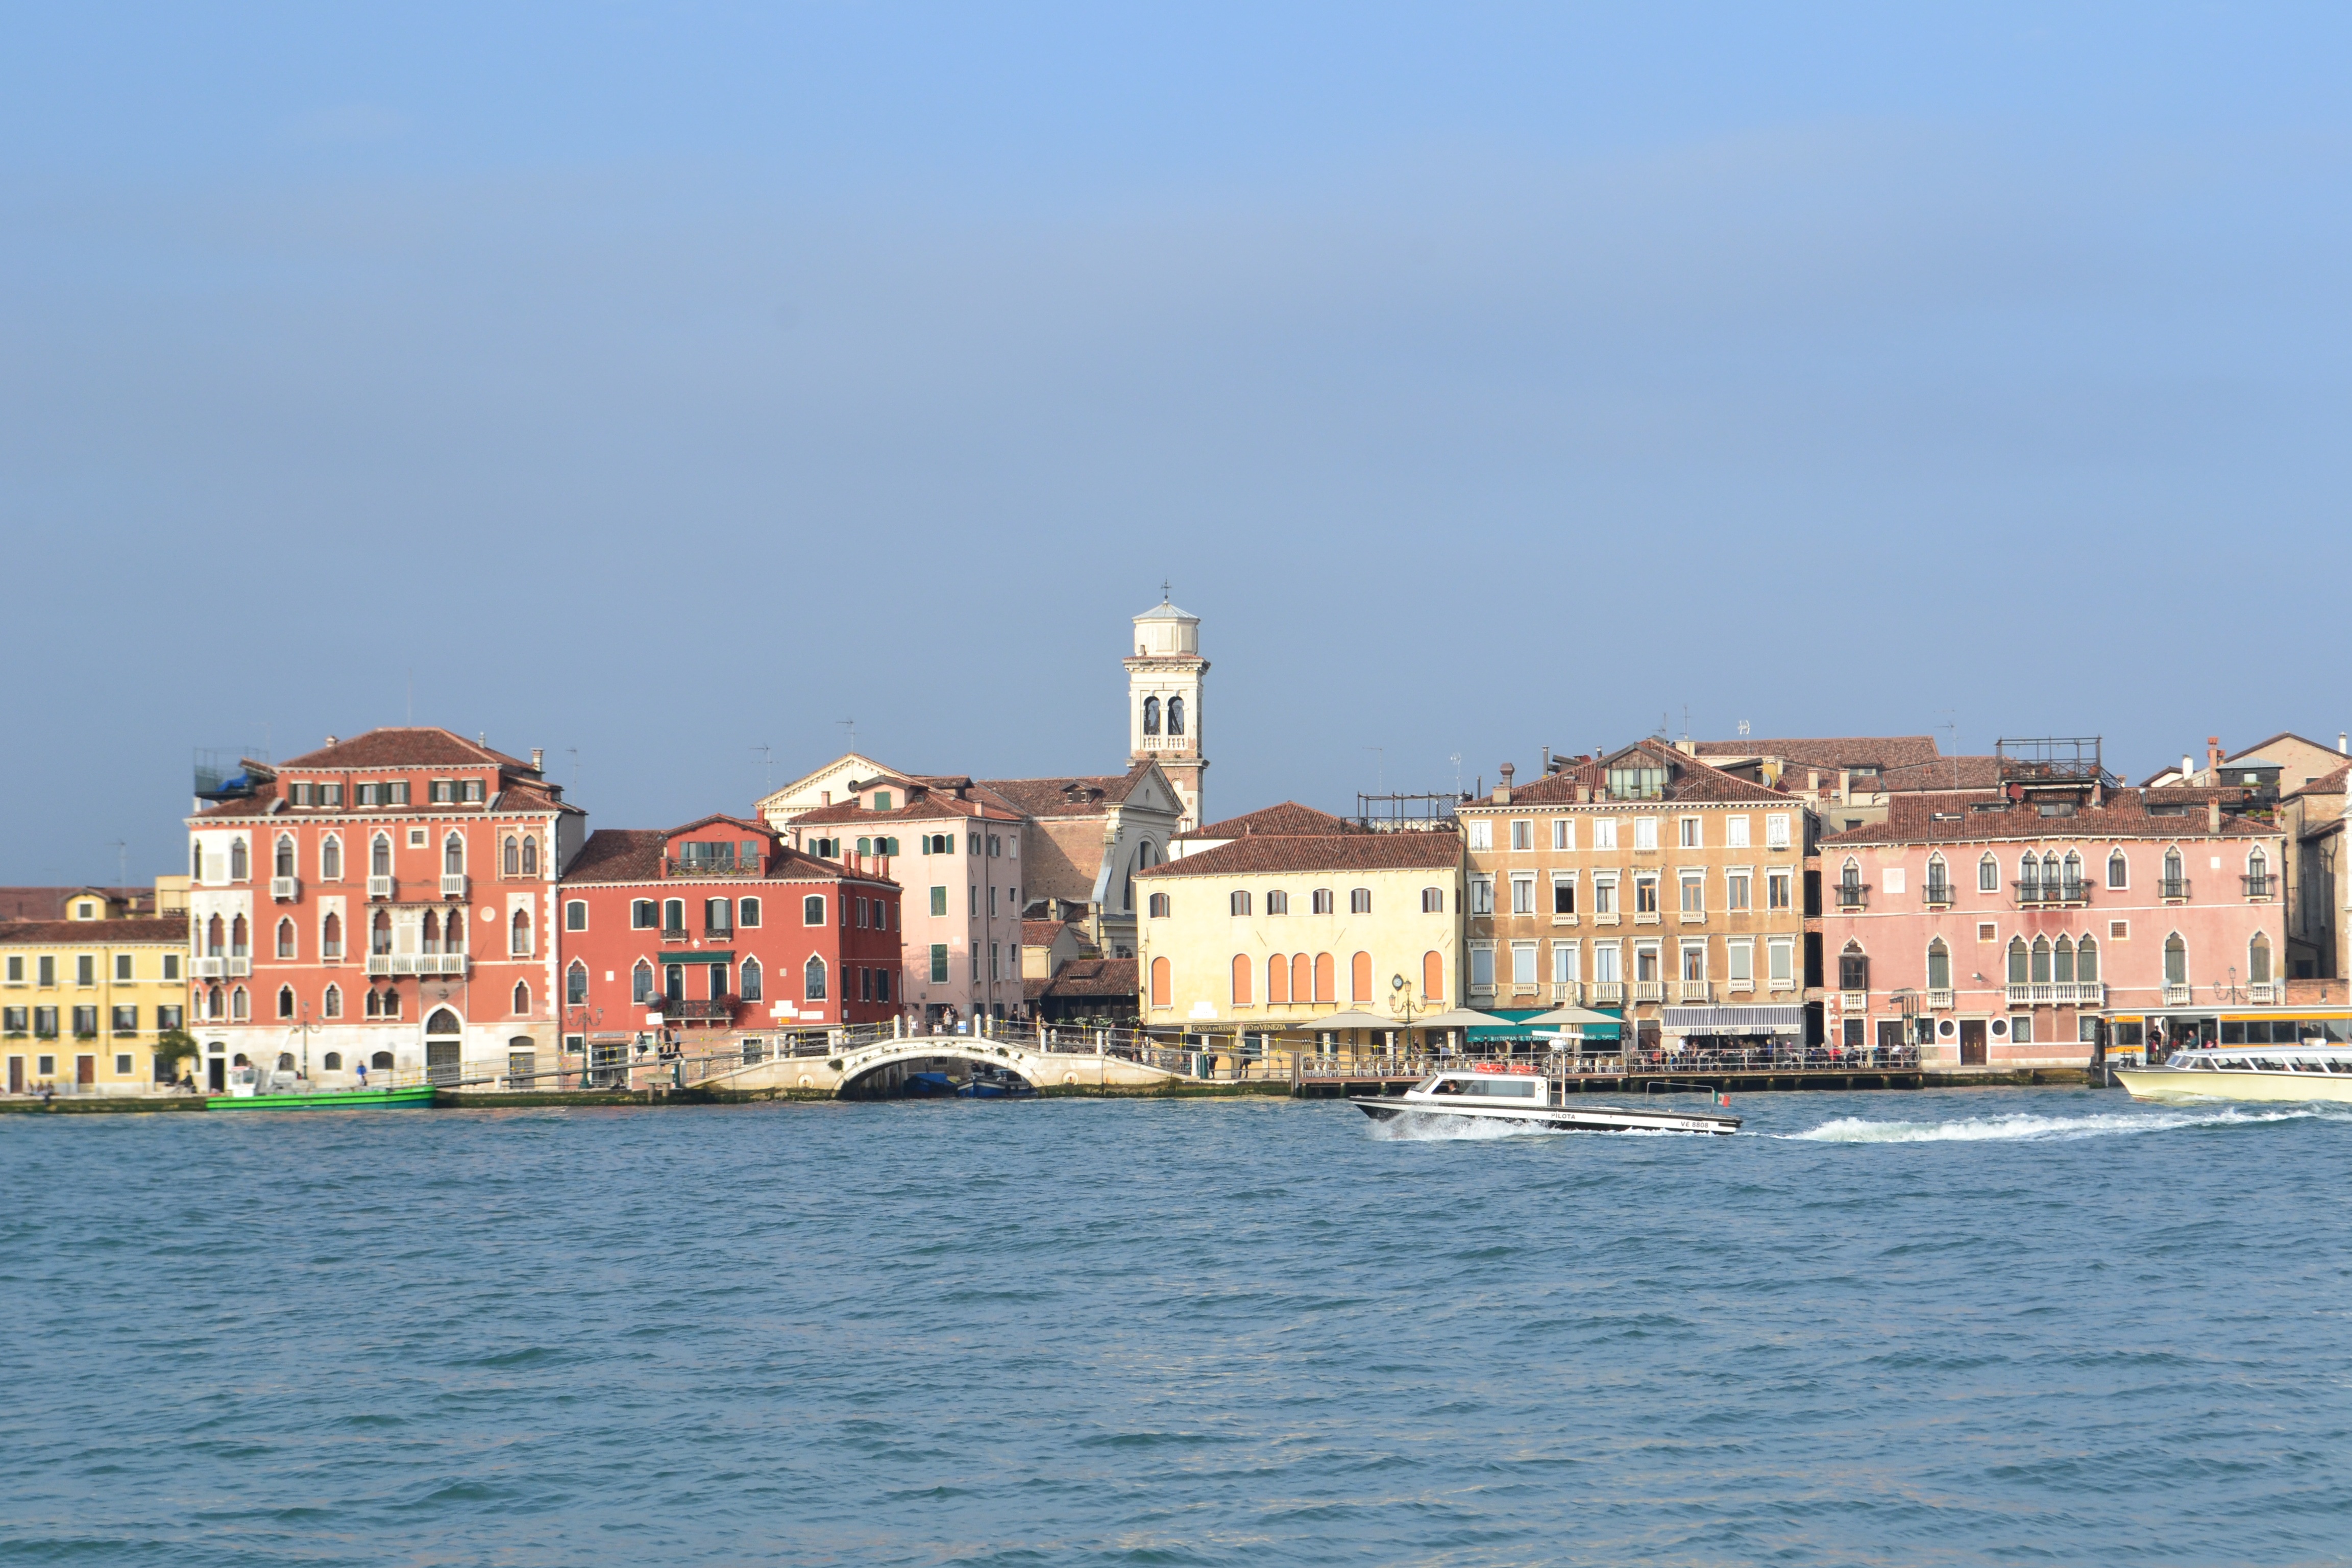
sea, coast, boat, town, river, cityscape, vacation, vehicle, bay, italy, harbor, venice, port, waterway, body of water, houses, channel, wharf, landform, geographical feature